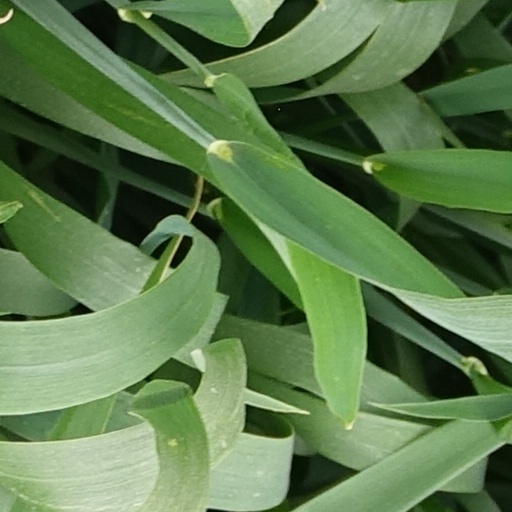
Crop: wheat